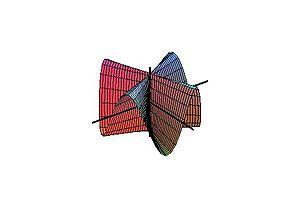
En géométrie, un conoïde est une surface réglée dont toutes les droites sont parallèles à un plan directeur et passent par une droite. Lorsque le plan directeur et l'axe sont perpendiculaires, le conoïde est dit droit. Un conoïde est un cas particulier de surface de Catalan.